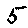
Label: 5